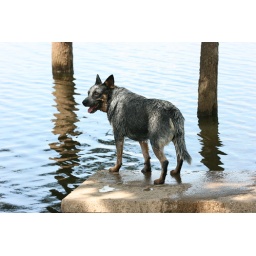
A blue heeler on a picnic table surrounded by the lake